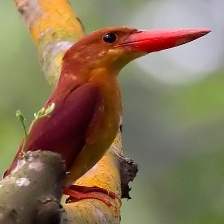
Species: RUDY KINGFISHER
Scientific name: HALCYON COROMANDA